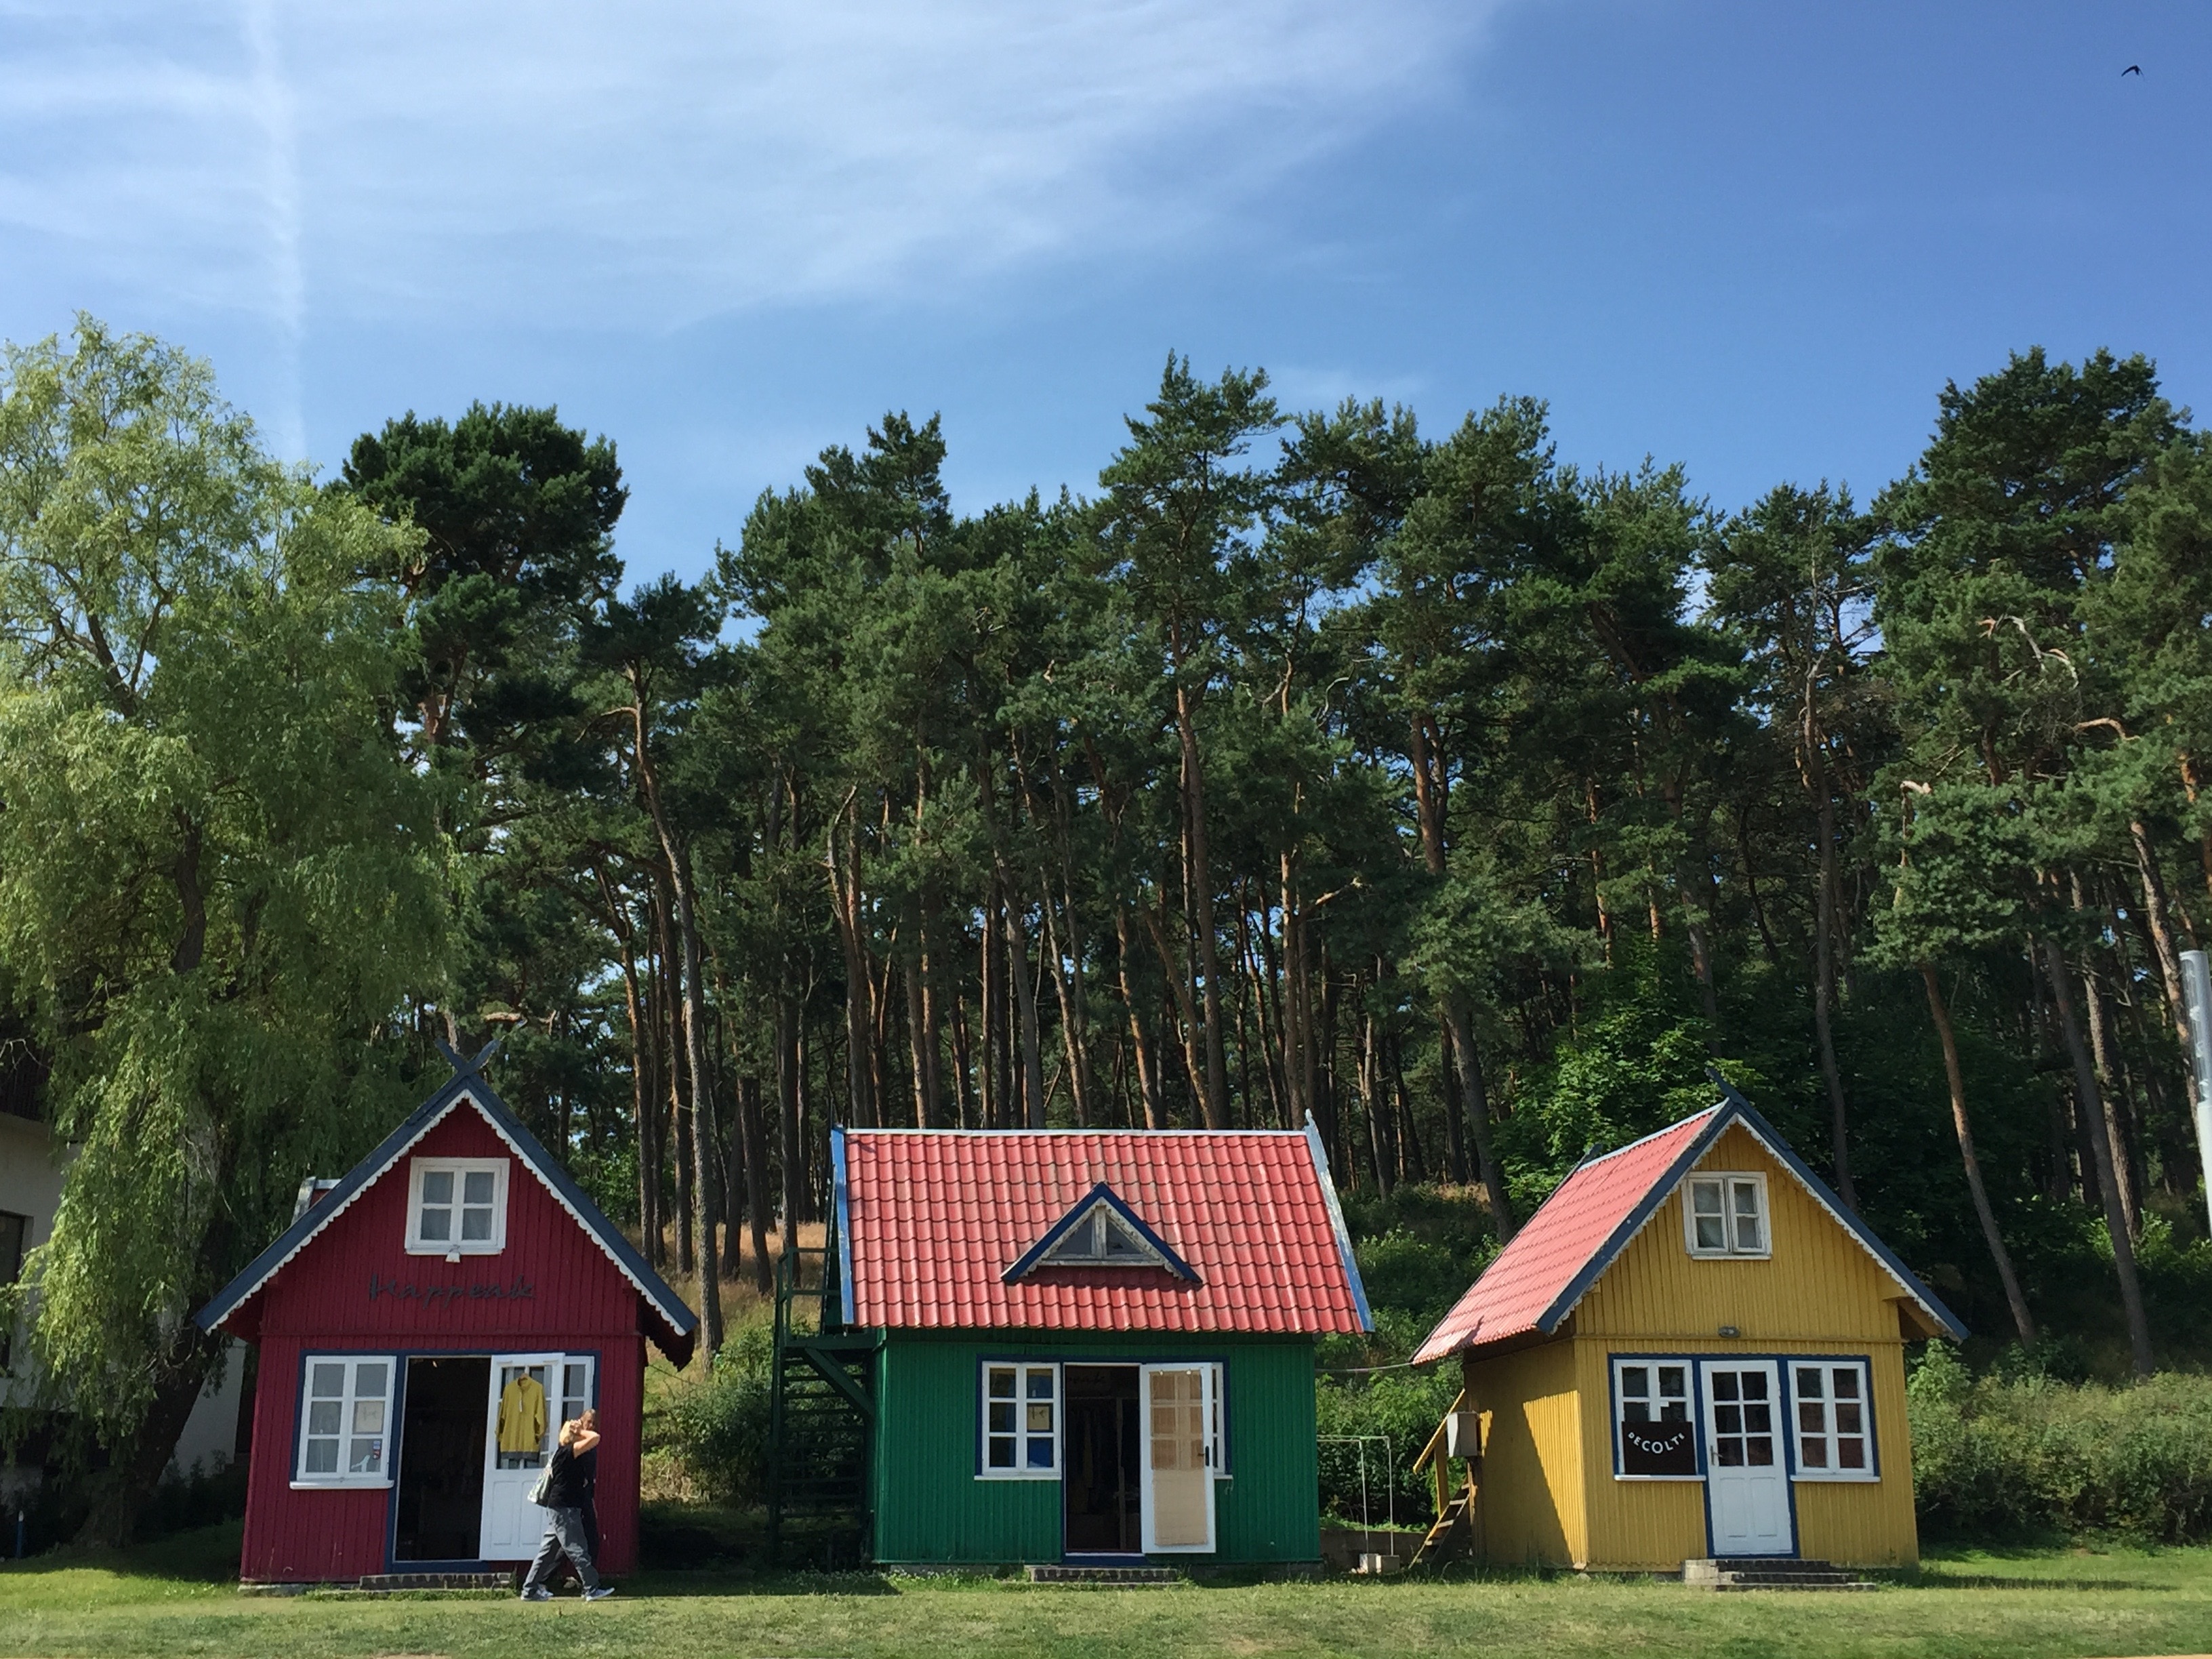
architecture, farm, house, building, barn, home, summer, vacation, travel, hut, europe, cottage, outdoors, wooden, northern, estate, baltic, lithuania, destination, rural area, nida